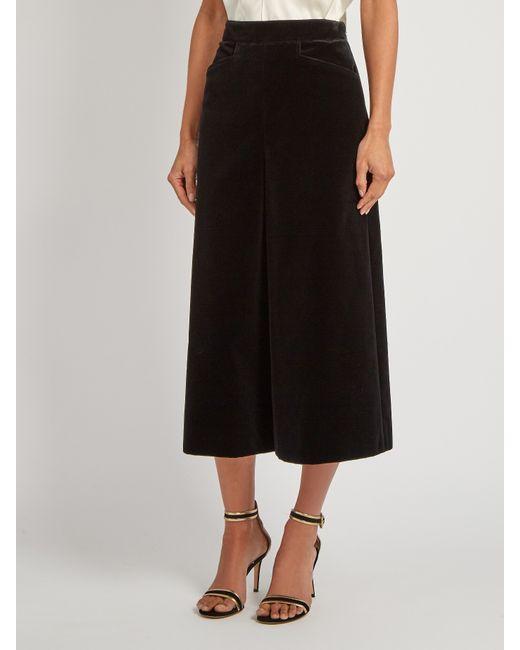
Frauen Plus Größe Culotte Polyester Rock